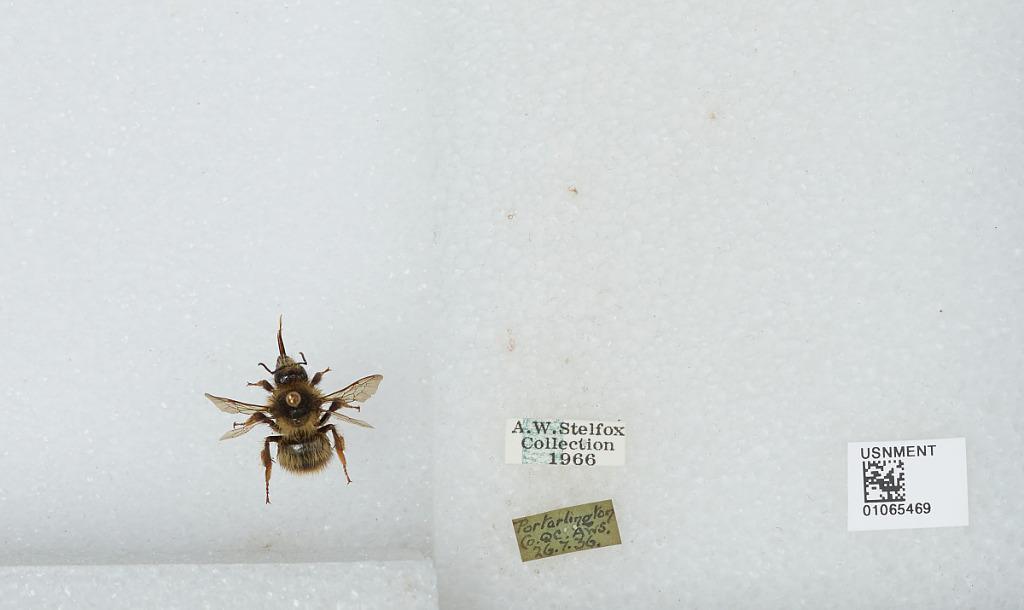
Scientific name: Bombus sp.
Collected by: A. Stelfox
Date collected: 1936-7-26
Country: Ireland
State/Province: Laois
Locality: Portarlington
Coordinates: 53.1578, -7.1861